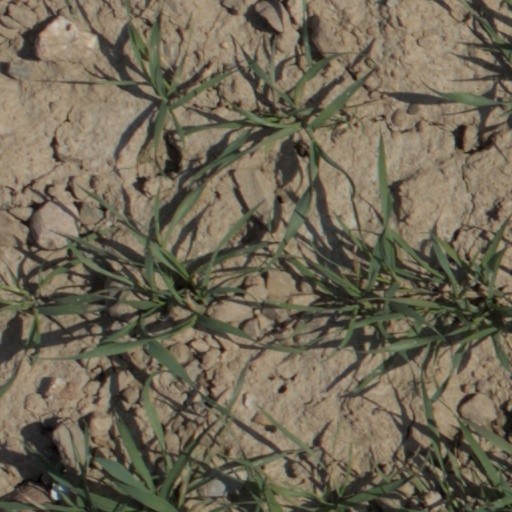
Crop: wheat